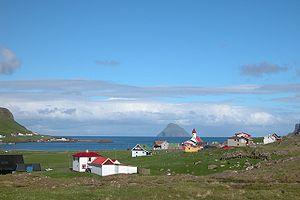
Hvalba est une commune et l'une des plus grandes villes des îles Féroé, elle se trouve sur l'île de Suðuroy.
Les Îles Féroé sont un pays constitutif du Royaume du Danemark, avec le Danemark et le Groenland. Ce territoire est composé de l'archipel subarctique du même nom situé dans l'océan Atlantique nord, non loin de la mer de Norvège que seule l'île de Fugloy baigne par son cap nord-est. Les pointes septentrionales des îles de Streymoy et Eysturoy sont à peu près équidistantes de l'Écosse et de l'Islande. L'archipel a une superficie de 1 400 km² et compte 52 110 habitants en 2020, appelés Féroïens.